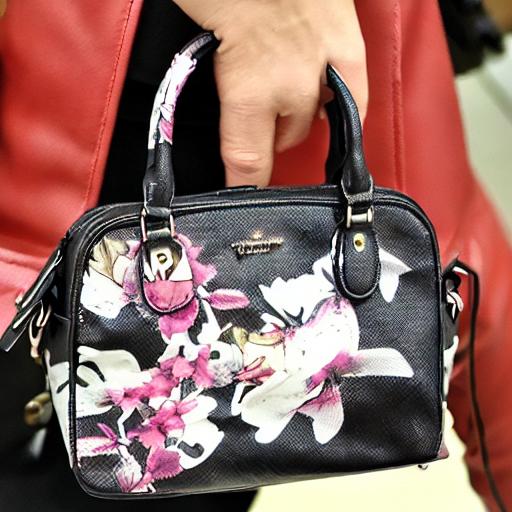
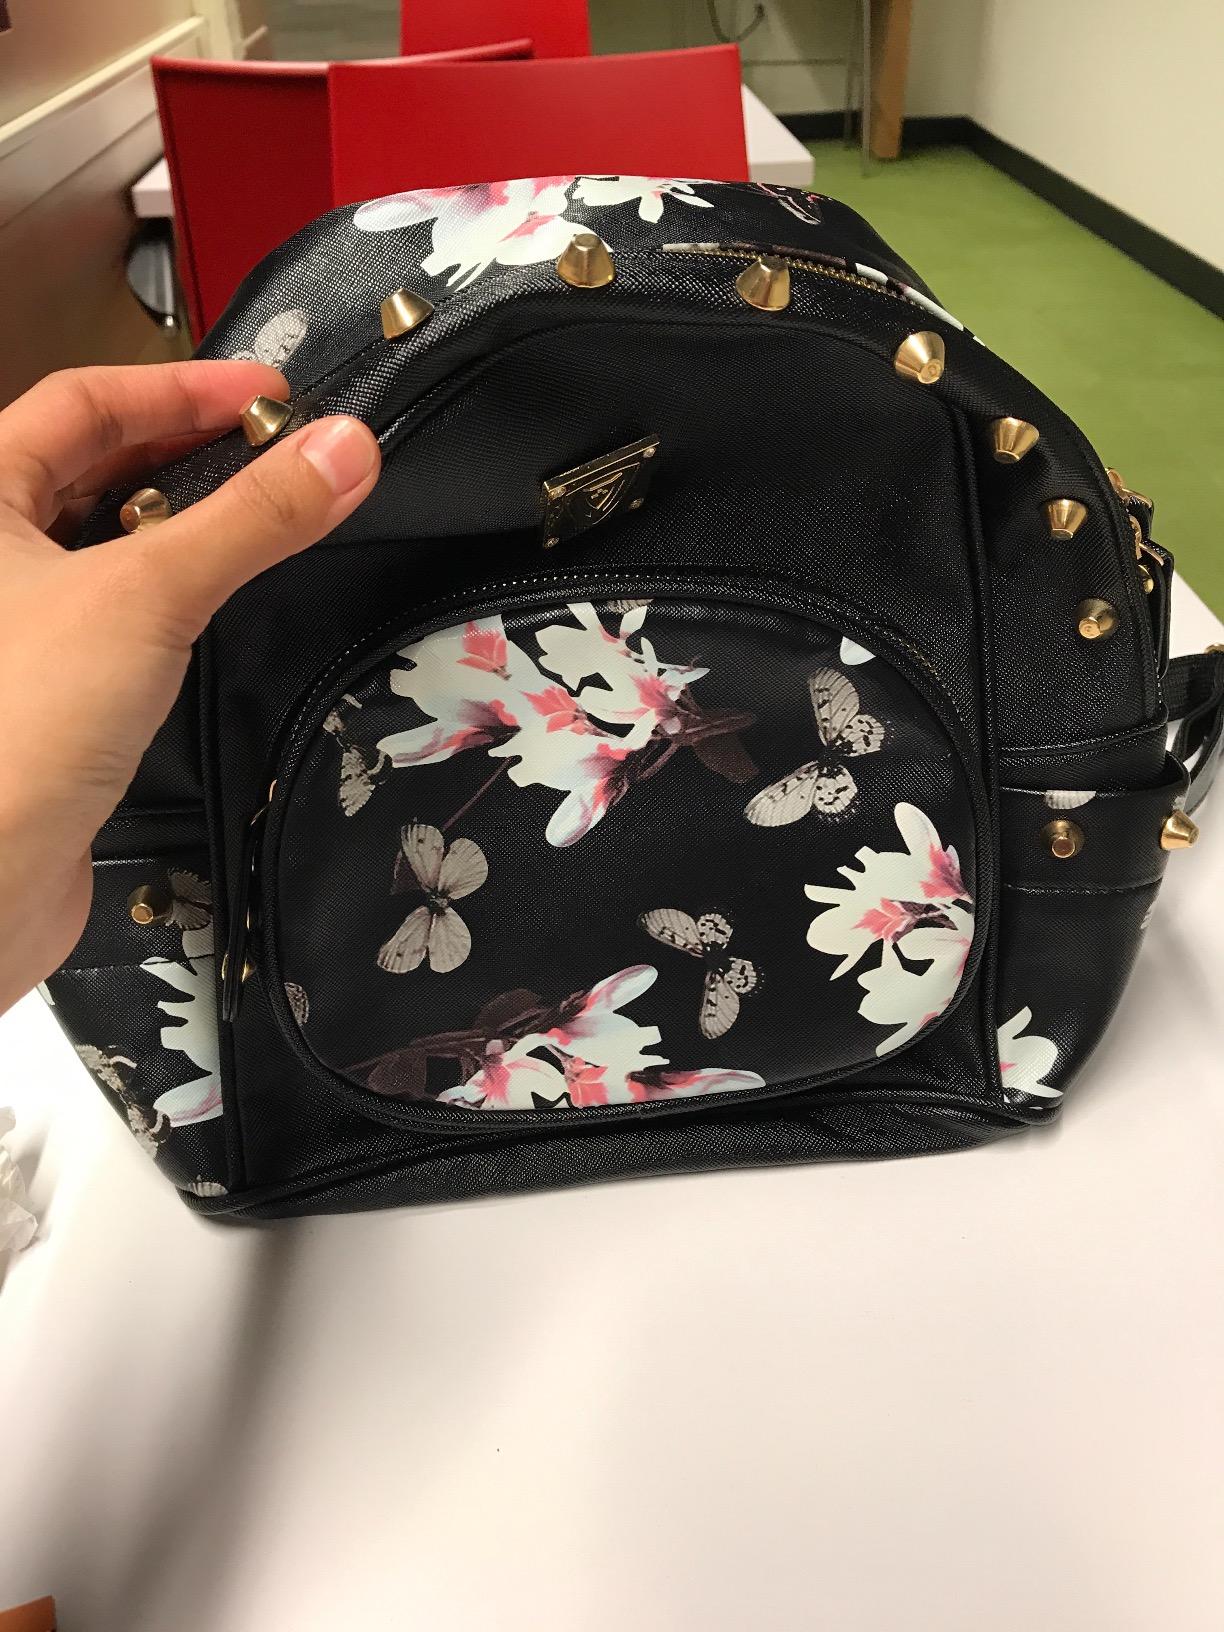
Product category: accessories_handbag
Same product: no